Fenton Town Hall

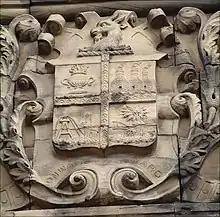
Coat of arms on the front of the building

The building was commissioned by a local pottery proprietor, William Meath Baker, at his own expense on a large site which he provided and then leased to the local board of health. The foundation stone was laid by Baker on 5 July 1888: the building was designed by Robert Scrivener & Son in the Gothic Revival style, built in red brick with stone dressings and was officially opened in December 1889.